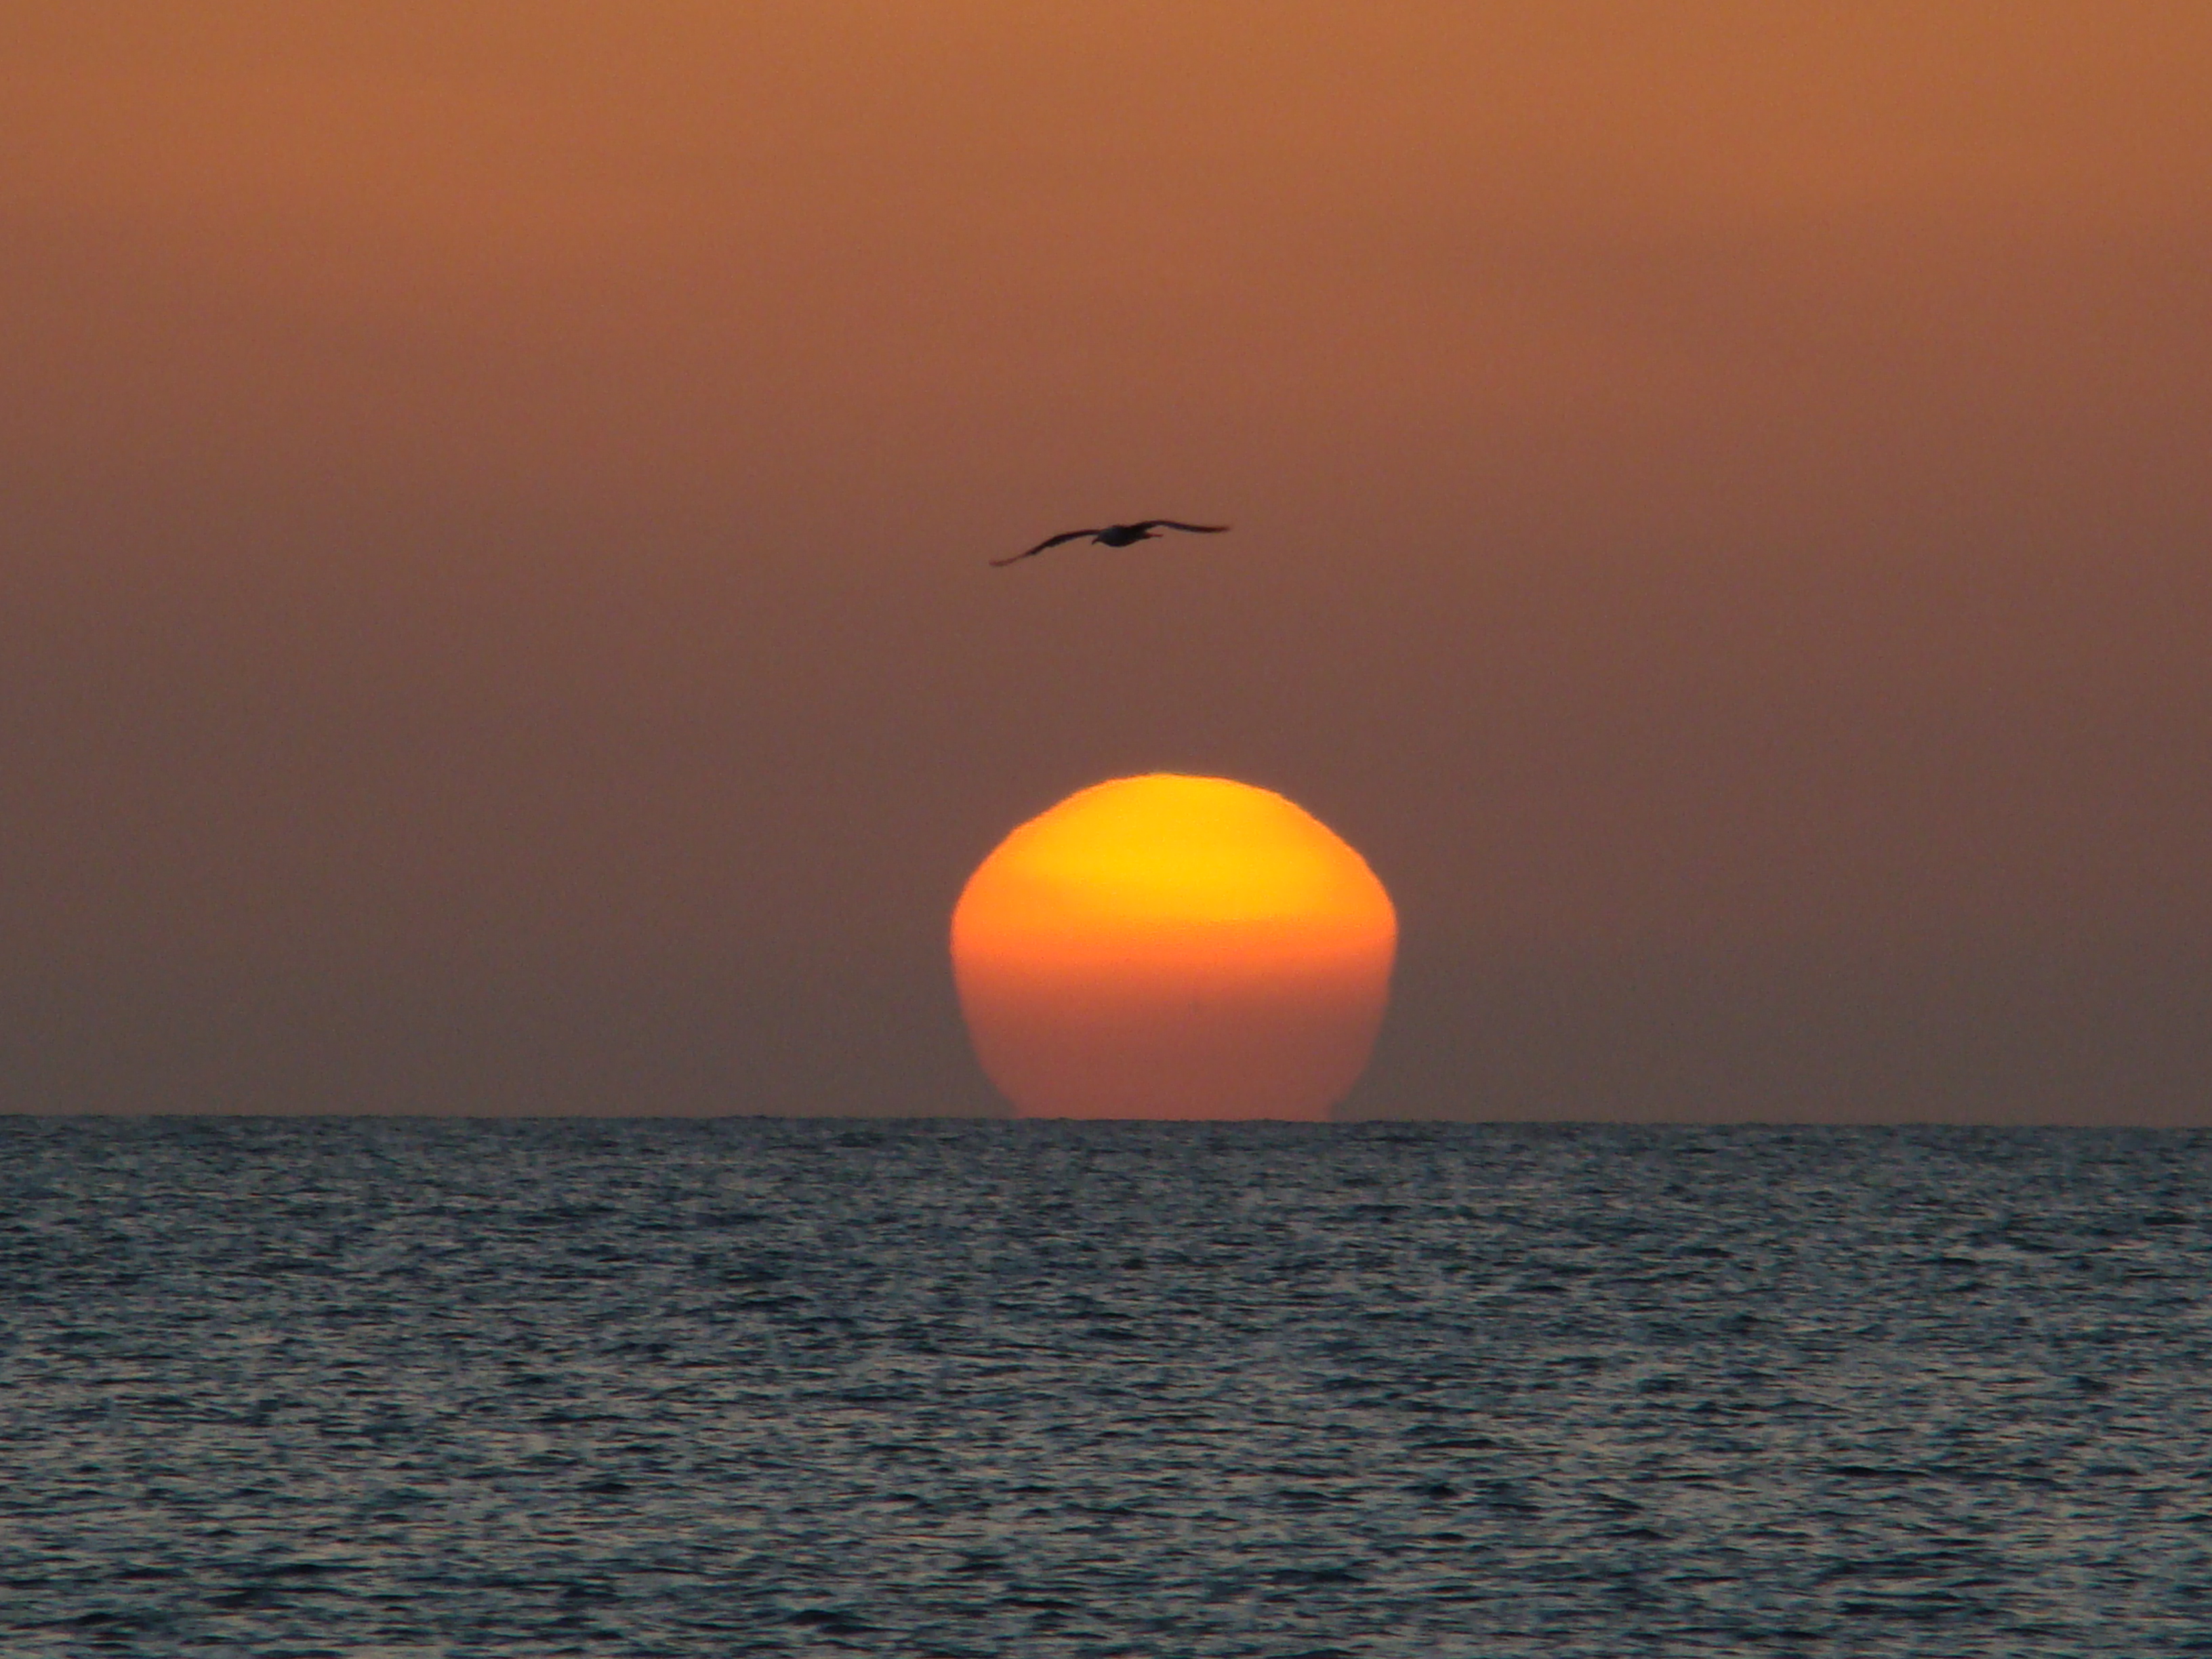
sea, water, ocean, horizon, sky, sun, sunrise, sunset, morning, wave, dawn, seabird, evening, calm, afterglow